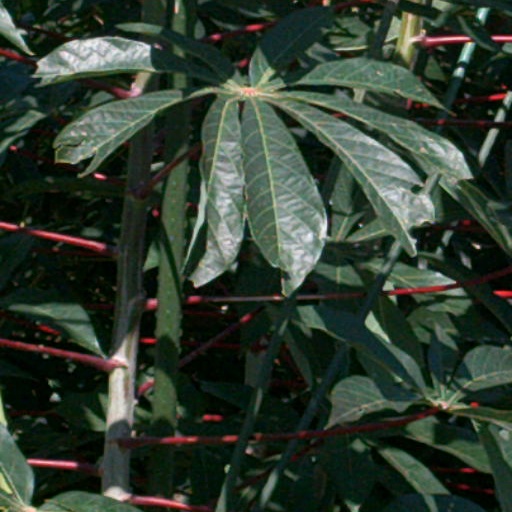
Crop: cassava